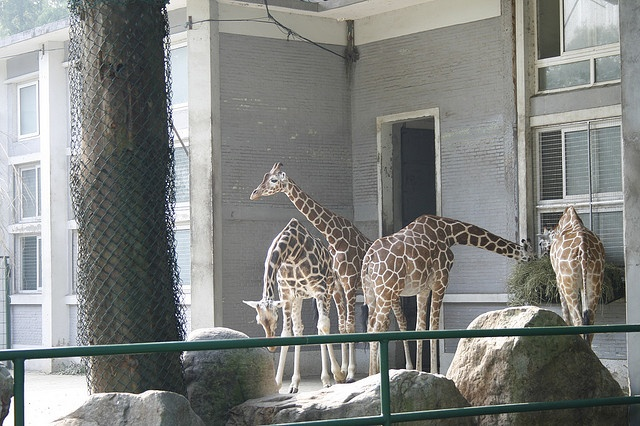
A group of giraffes are inside an enclosure, two of them eat hay.
Four giraffes are standing by a building door.
There are two giraffes eating and to near the door.
Four adult giraffe are standing outside of a doorway.
four giraffes in a enclosed area next to a building